Li Curt railway station

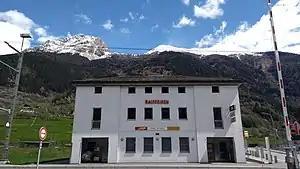
The station building in 2019

Li Curt railway station is a railway station in the municipality of Poschiavo, in the Swiss canton of Graubünden. It is located on the Bernina line of the Rhaetian Railway.